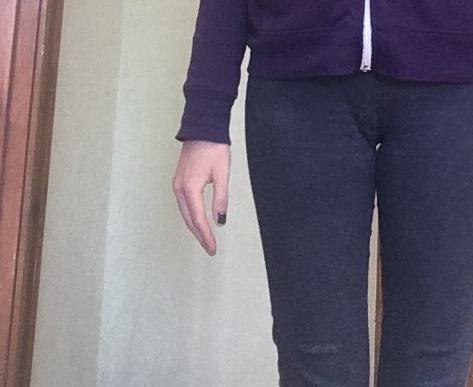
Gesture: no_gesture